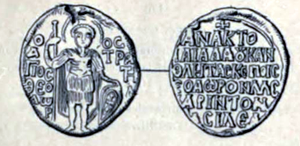
Théodora Paléologue Cantacuzène Raoulaina était une princesse byzantine, nièce de l’empereur Michel VIII Paléologue. Deux fois veuve, elle entra en conflit avec son oncle au sujet de la politique religieuse unioniste de celui-ci, et devint nonne. Elle restaura aussi le monastère de Saint-André-du-Jugement, où elle transféra les reliques du patriarche Arsène Autorianos. Très cultivée, elle fut un membre important des cercles littéraires de la capitale à la fin du XIIIᵉ siècle.